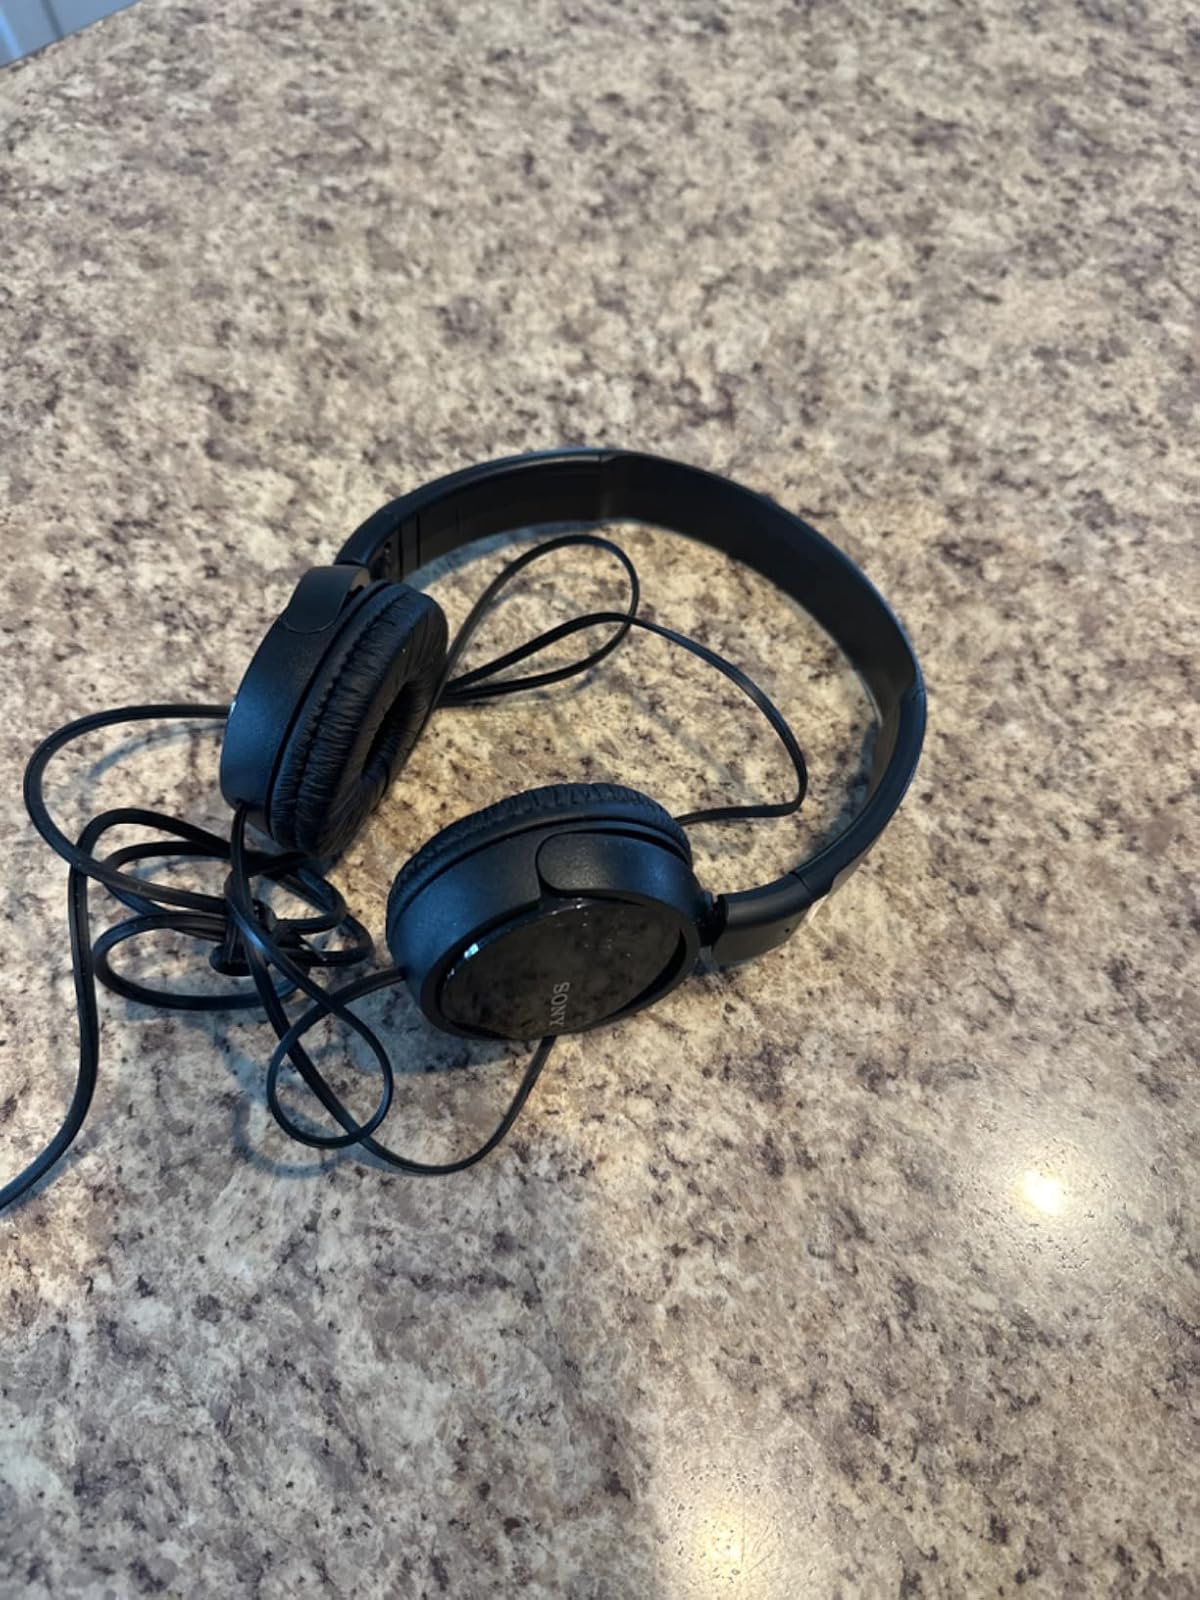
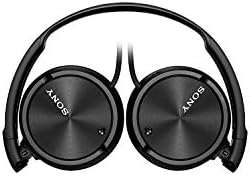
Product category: headphones
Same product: yes